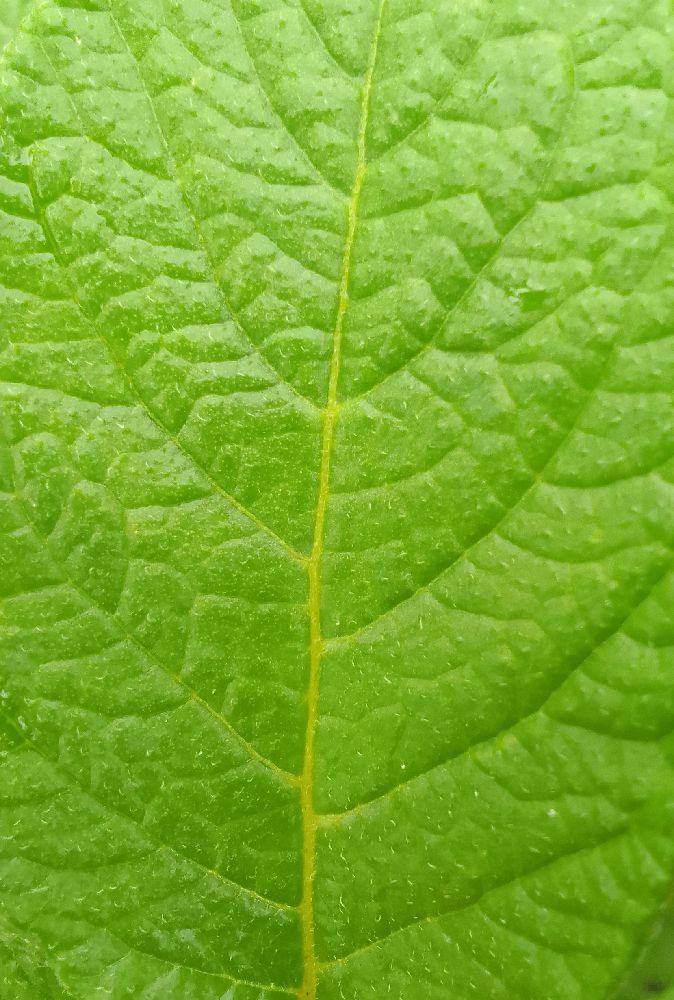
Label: Healthy